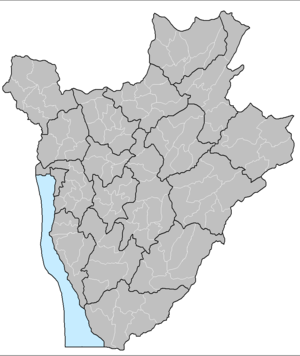
La commune est au Burundi la division administrative de 2ᵉ niveau. En 2016, on en dénombre 119. Chacune d'entre elles comprend des collines.
L'organisation administrative du Burundi comprend trois principaux niveaux. La Province qui elle-même comprend des communes. Chaque commune comprend des collines.